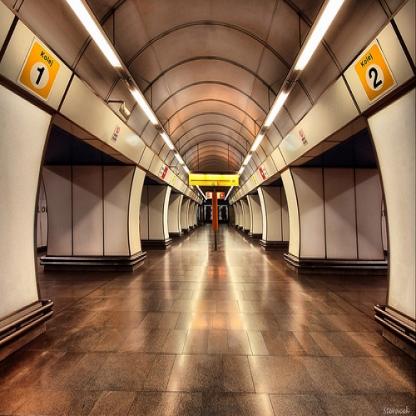
Scene: Indoor